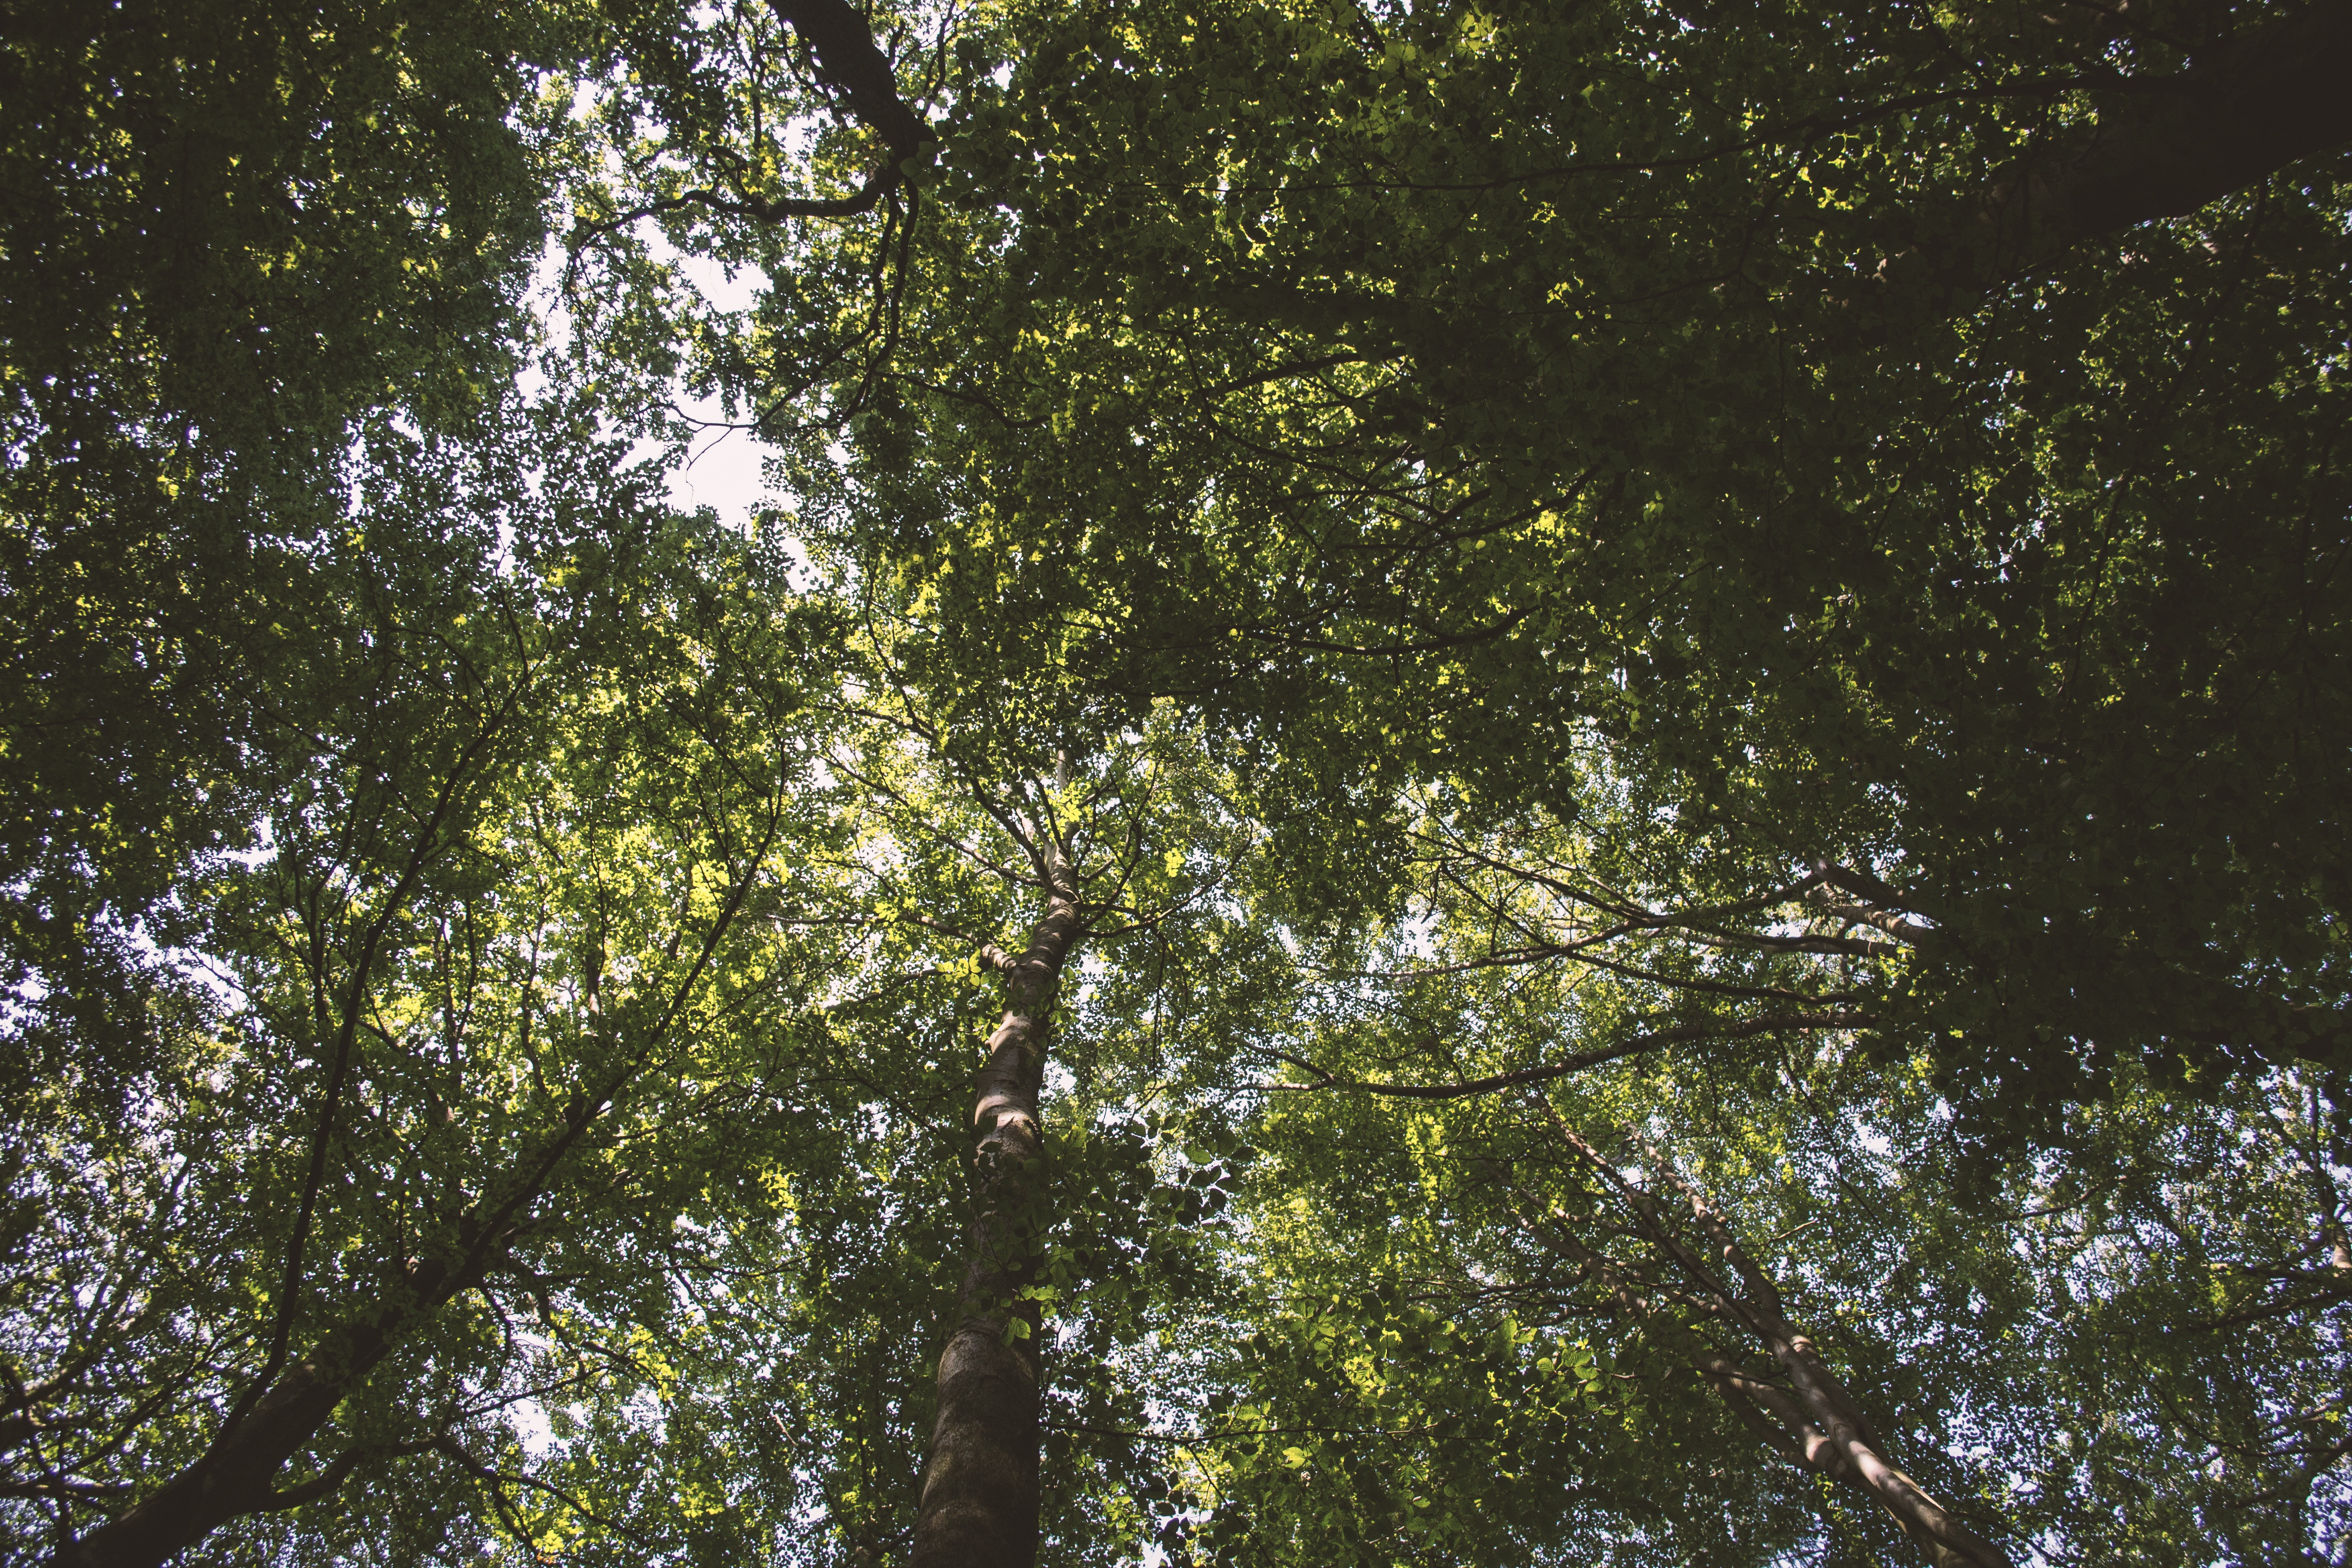
tree, nature, forest, branch, plant, sunlight, leaf, flower, summer, green, jungle, autumn, botany, flora, leaves, rainforest, deciduous, woodland, habitat, natural environment, woody plant